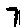
Label: 7